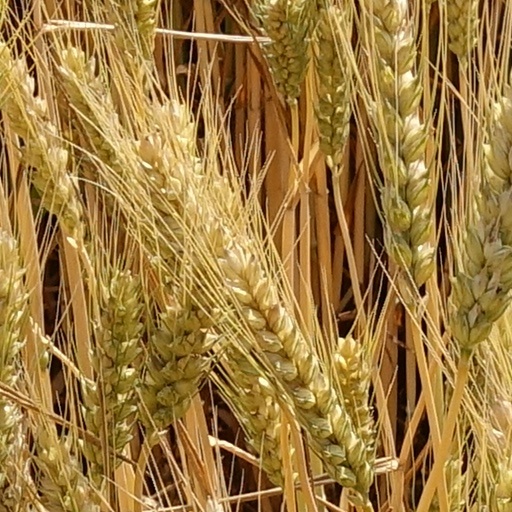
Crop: wheat